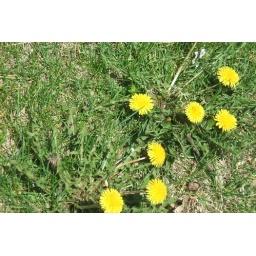
lions teeth in the grass